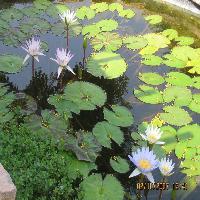
Weather: sun or clear